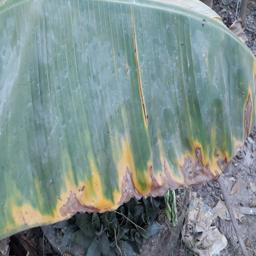
Label: POTASSIUM DEFICIENCY